Pierre de Frasnay

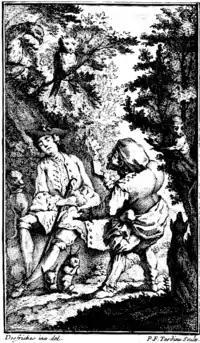
Aesop and the beasts inspire the poet, from de Frasnay’s collection of fables, 1750

Pierre de Frasnay (1676 in Nevers – 27 April 1753 in Nevers) was an 18th-century French writer, translator and local historian who on 15 May 1725 became baron de Neuvy-le-Barrois.